1752

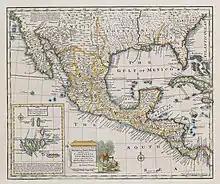
Map of New Spain in 1752

In the British Empire, it was the only year with 355 days (11 days were dropped), as September 3–13 were skipped when the Empire adopted the Gregorian calendar.